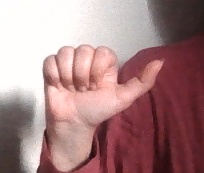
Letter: dhad